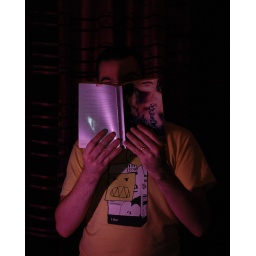
Except it's not in the boudoir. But the pink tissue paper over the flash makes it look a bit that way.